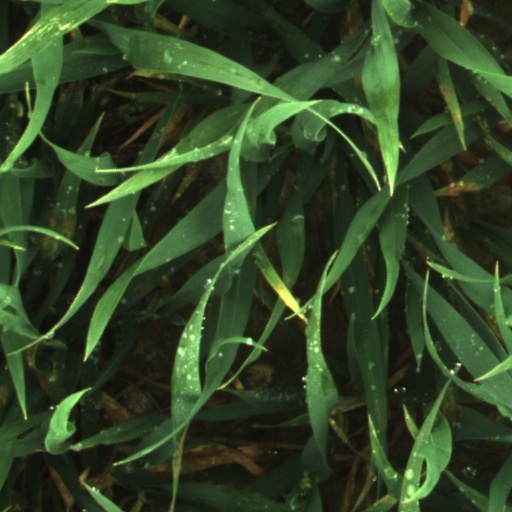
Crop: wheat